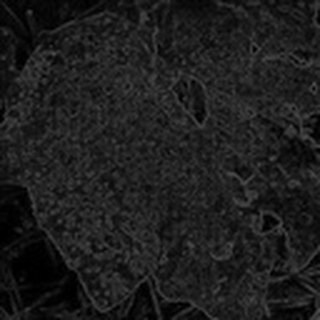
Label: cotton_powdery_mildew